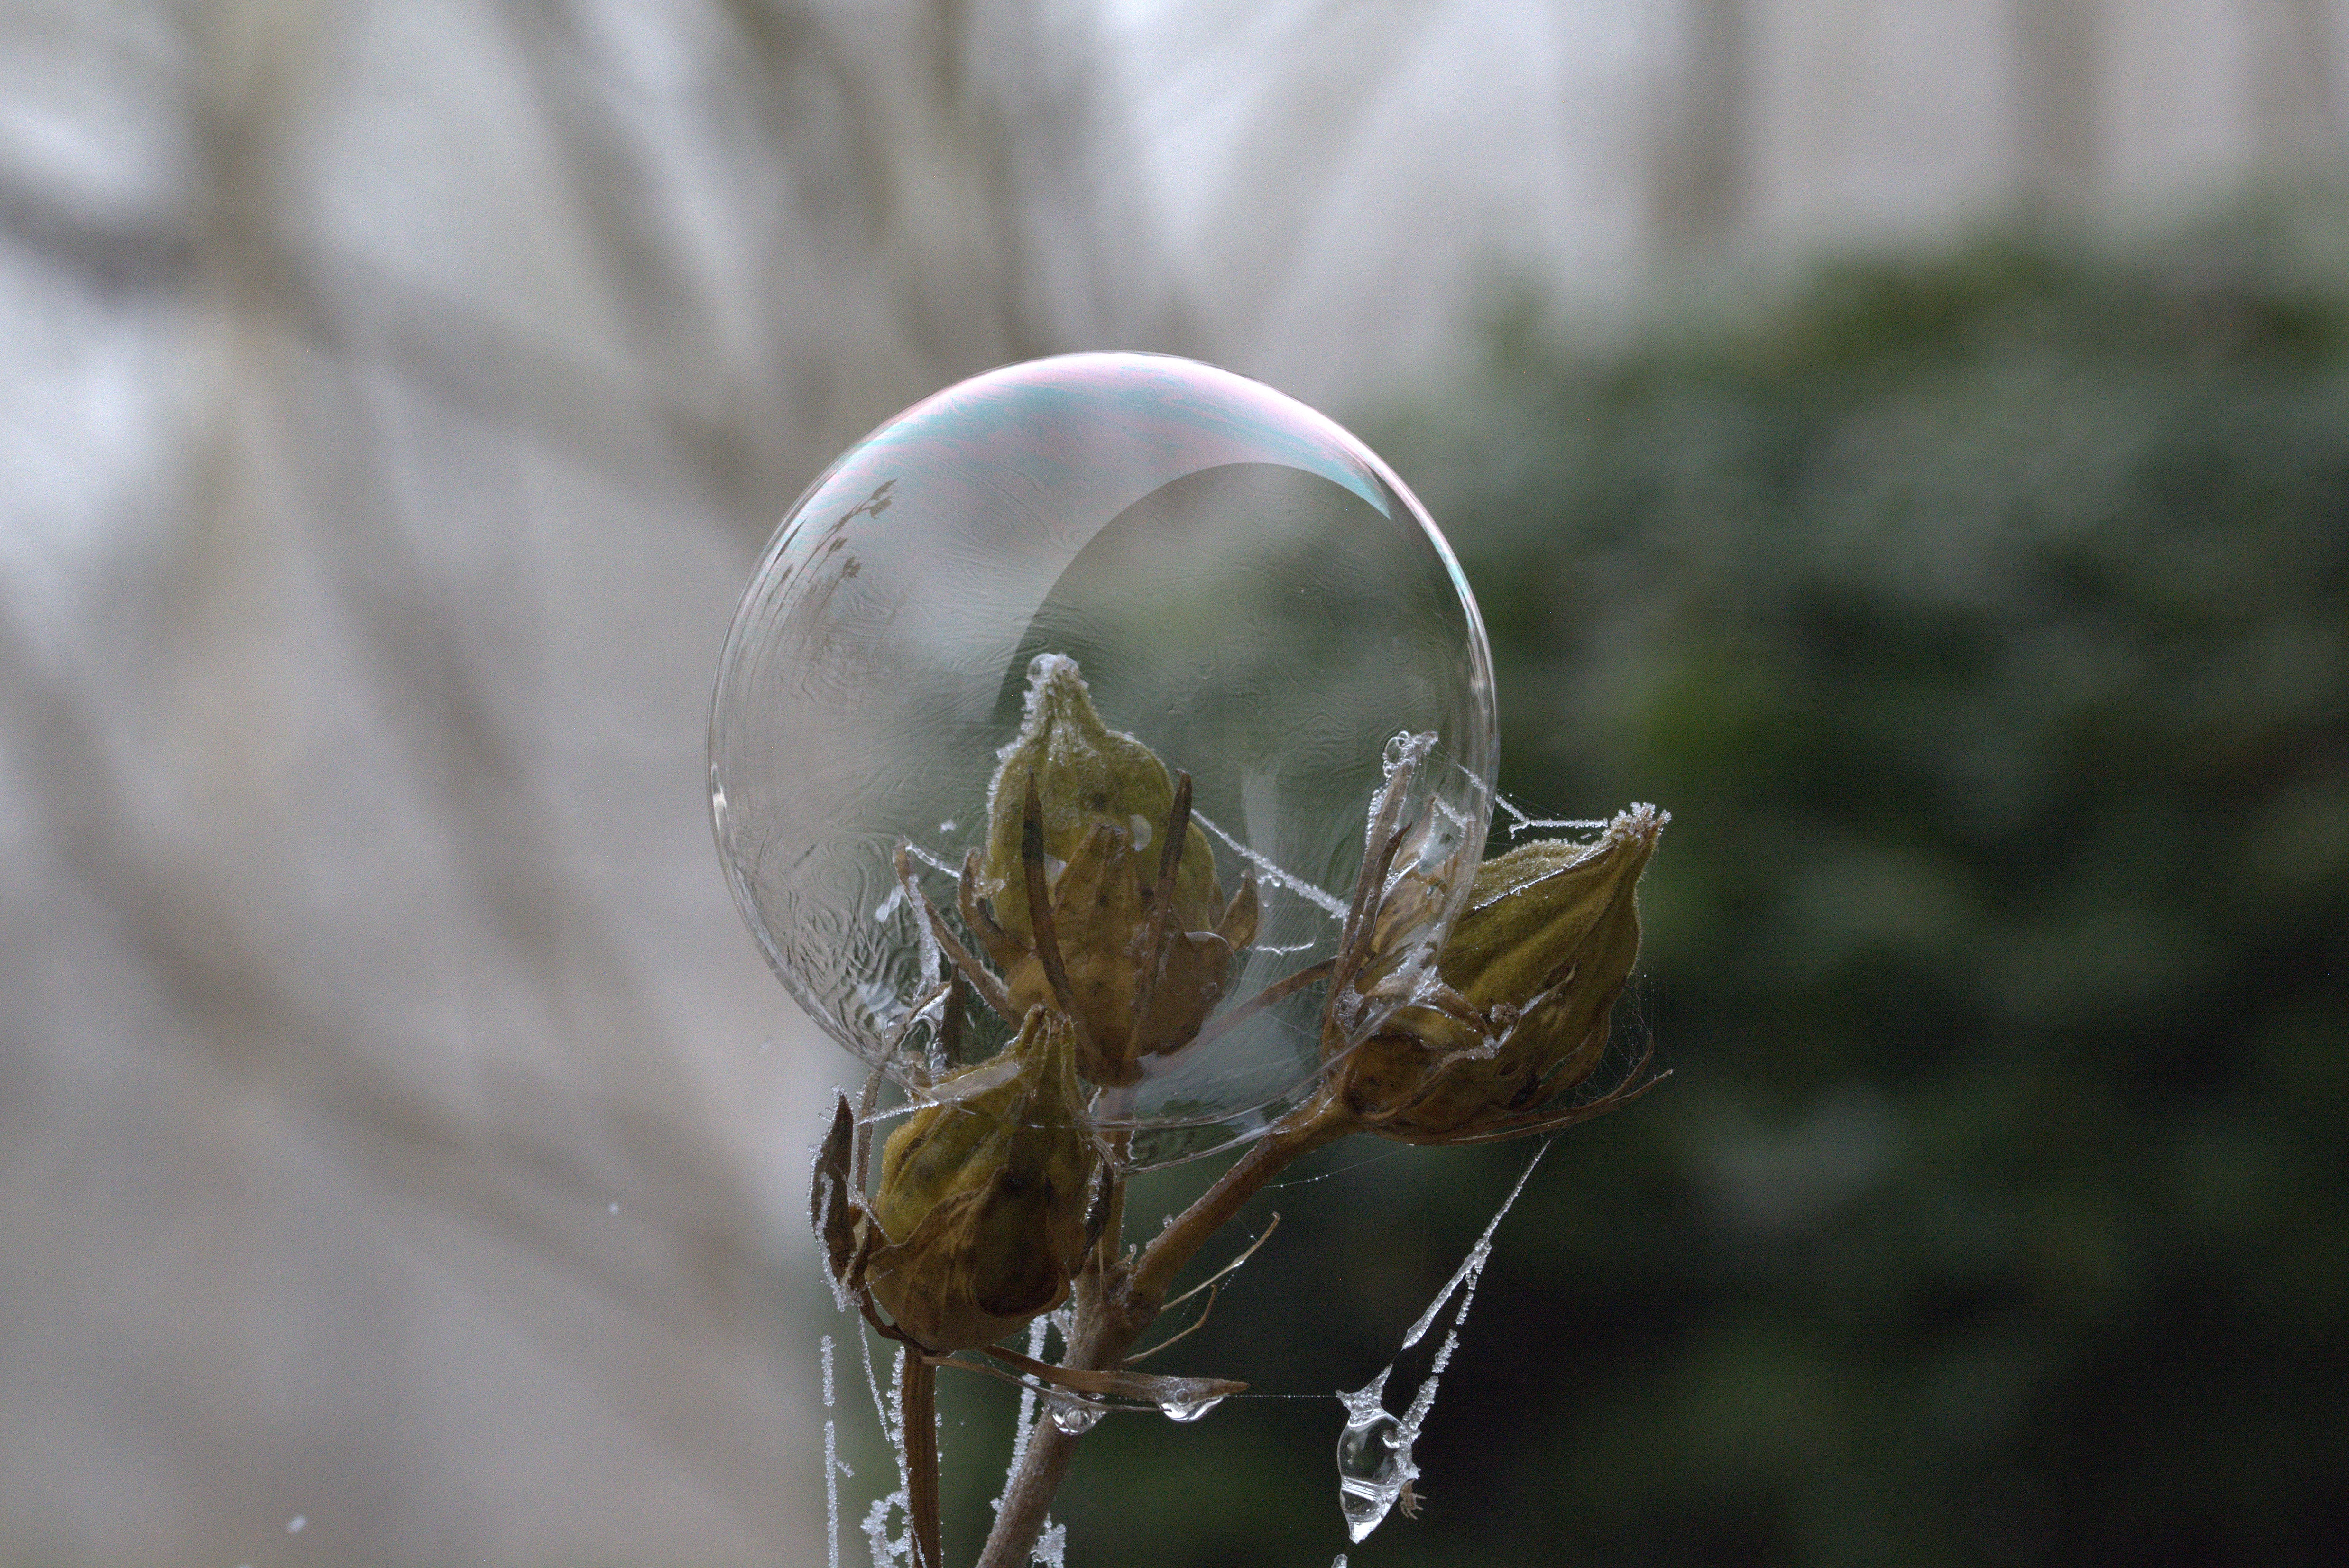
water, nature, grass, branch, cold, structure, photography, leaf, flower, pattern, insect, freeze, frozen, fauna, material, invertebrate, close up, spider, soap bubble, macro photography